Arthur Trebitsch

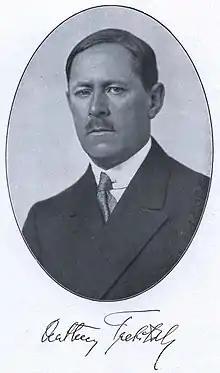
Arthur Trebitsch

Arthur Trebitsch (1880–1927) was an Austrian writer and racial theorist, known for being an antisemite of Jewish origin. He offered his services to help the fledgling Nazis to write their antisemitic literature, and was an influence on the early development of the Austrian branch of the Nazi party.